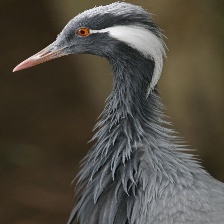
Species: DEMOISELLE CRANE
Scientific name: GRUS VIRGO
ImageNet parent category: crane